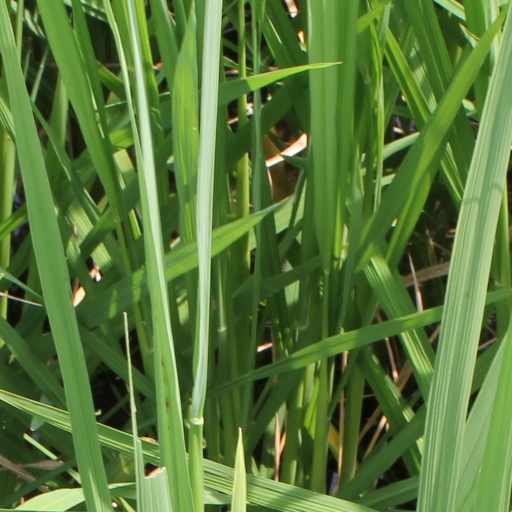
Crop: rice